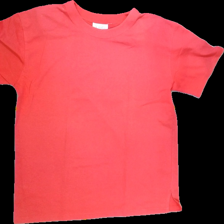
View: front
Type: T-shirt
Category: Ladies
Brand: Not Applicable
Colors: Pink
Material: 65%polyester 35%cotton
Pattern: Plain
Cut: Regular, C-collar
Season: All
Trend: No trend
Stains: Yes
Price range: <50
Recommended usage: Export